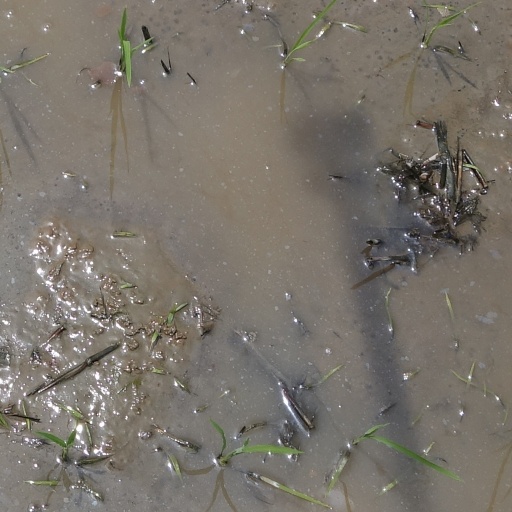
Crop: rice